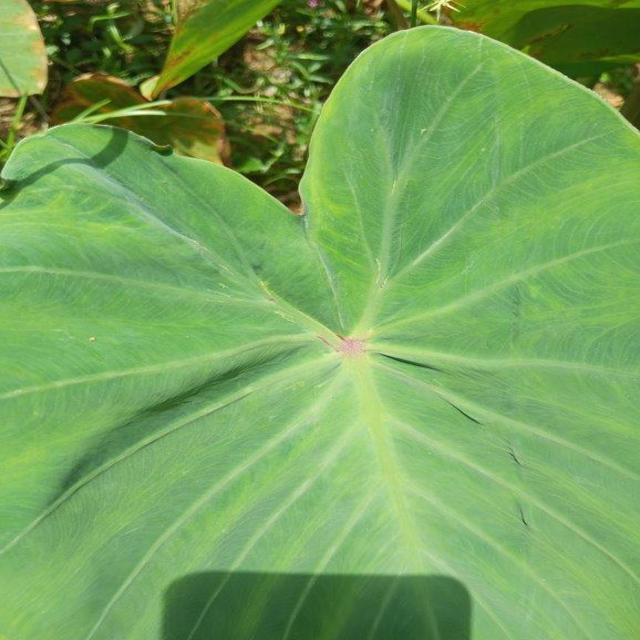
Label: Healthy